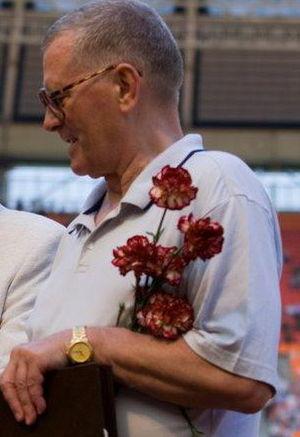
Viktor Vladimirovitch Ponedelnik, né le 22 mai 1937 à Rostov-sur-le-Don, est un footballeur soviétique. Il est considéré comme un des meilleurs attaquants soviétiques de tous les temps.